2nd Infantry Division (United States)

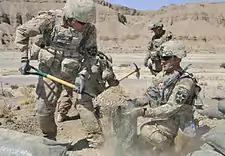
Spc. Justin Heimsoth (left) and Sgt. Chris Hagen fill sandbags for a machine gun position during Operation Southern Fist in Afghanistan's Spin Boldak district, 29 Sept. 2012. Both soldiers are infantrymen with the 2nd Infantry Division's 5th Battalion, 20th Infantry Regiment.

The division crossed the Rhine on 21 March and advanced to Hadamar and Limburg an der Lahn, relieving elements of the 9th Armored Division, 28 March. Advancing rapidly in the wake of the 9th Armored, the 2nd Infantry Division crossed the Weser at Veckerhagen, 6–7 April, captured Göttingen 8 April, established a bridgehead across the Saale, 14 April, seizing Merseburg on 15 April. On 18 April the division took Leipzig, mopped up in the area, and outposted the Mulde River; elements which had crossed the river were withdrawn 24 April. Relieved on the Mulde, the 2nd moved 200 miles, 1–3 May, to positions along the German-Czech border near Schönsee and Waldmünchen, where 2 ID relieved the 97th and 99th IDs. The division crossed over to Czechoslovakia on 4 May 1945, and attacked in the general direction of Pilsen, attacking that city on VE Day. The division lost 3,031 killed in action, 12,785 wounded in action, and 457 died of wounds.